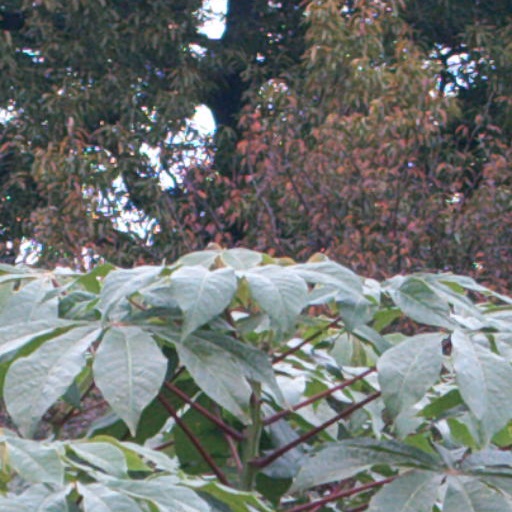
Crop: cassava